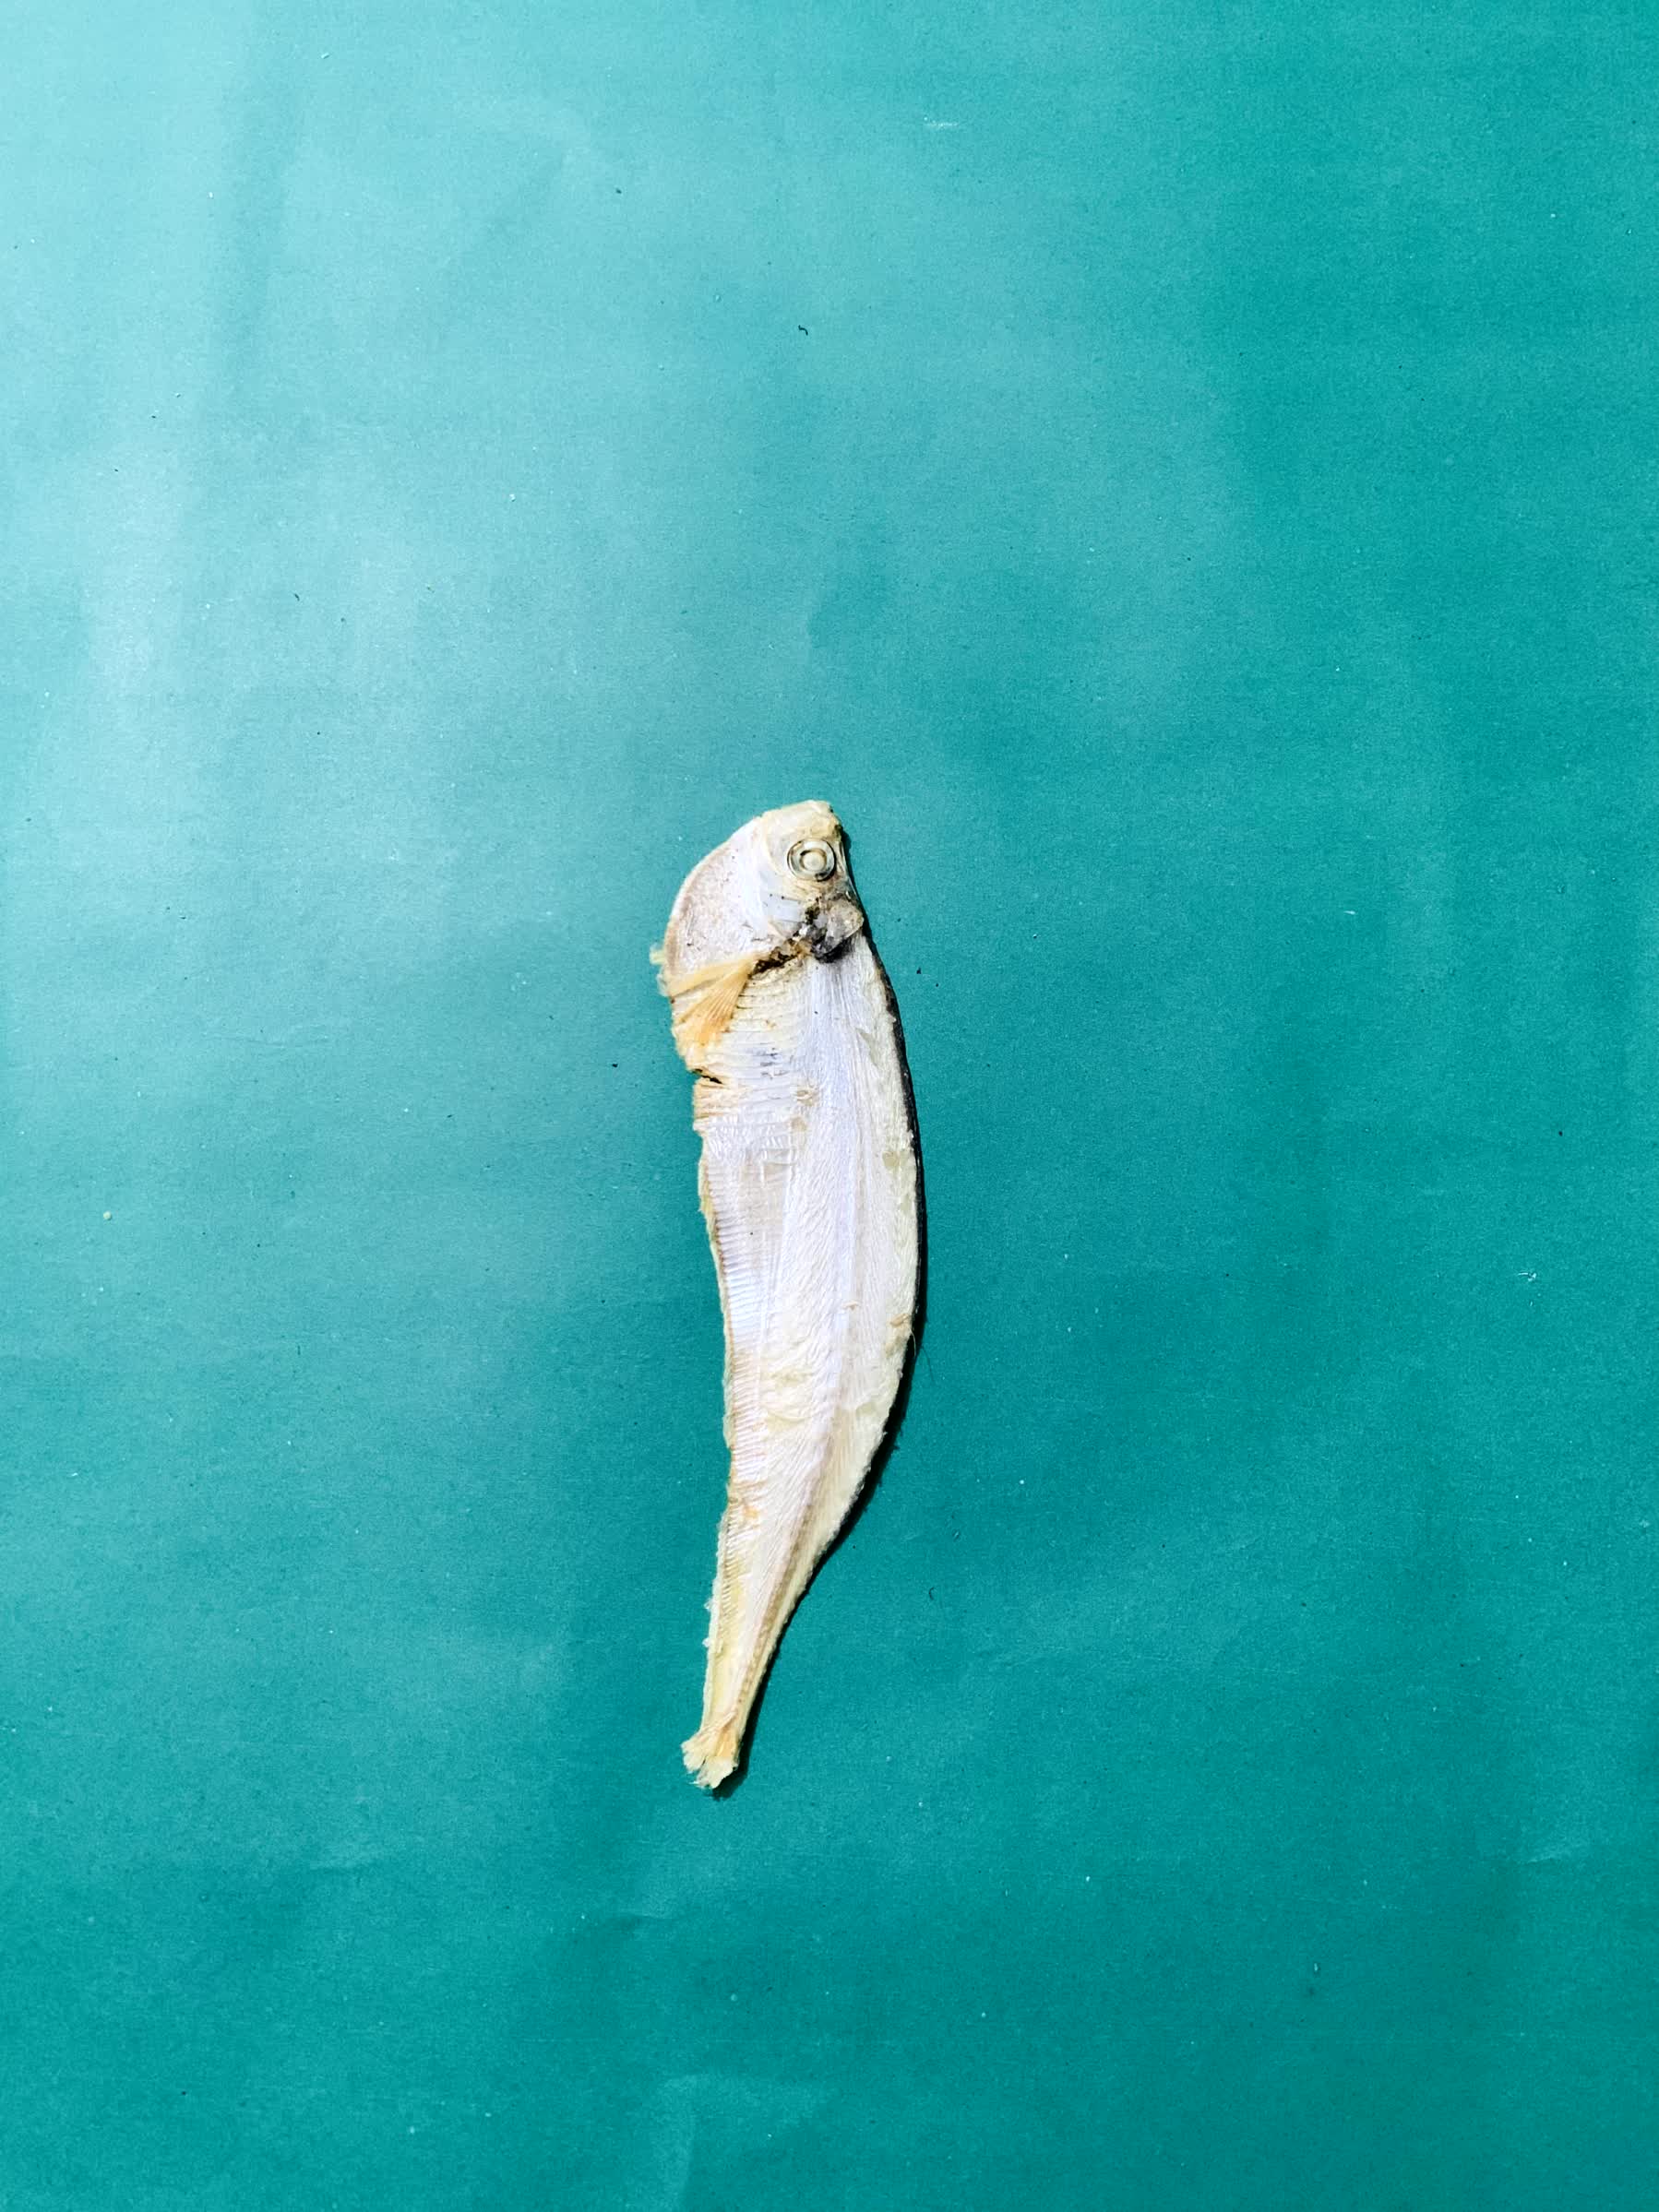
Species: Shukna Feuwa